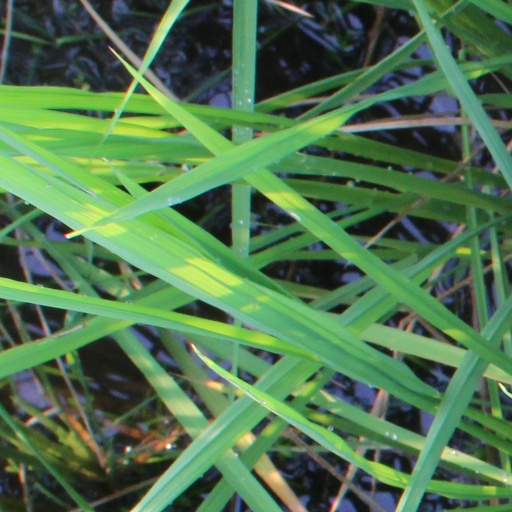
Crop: rice